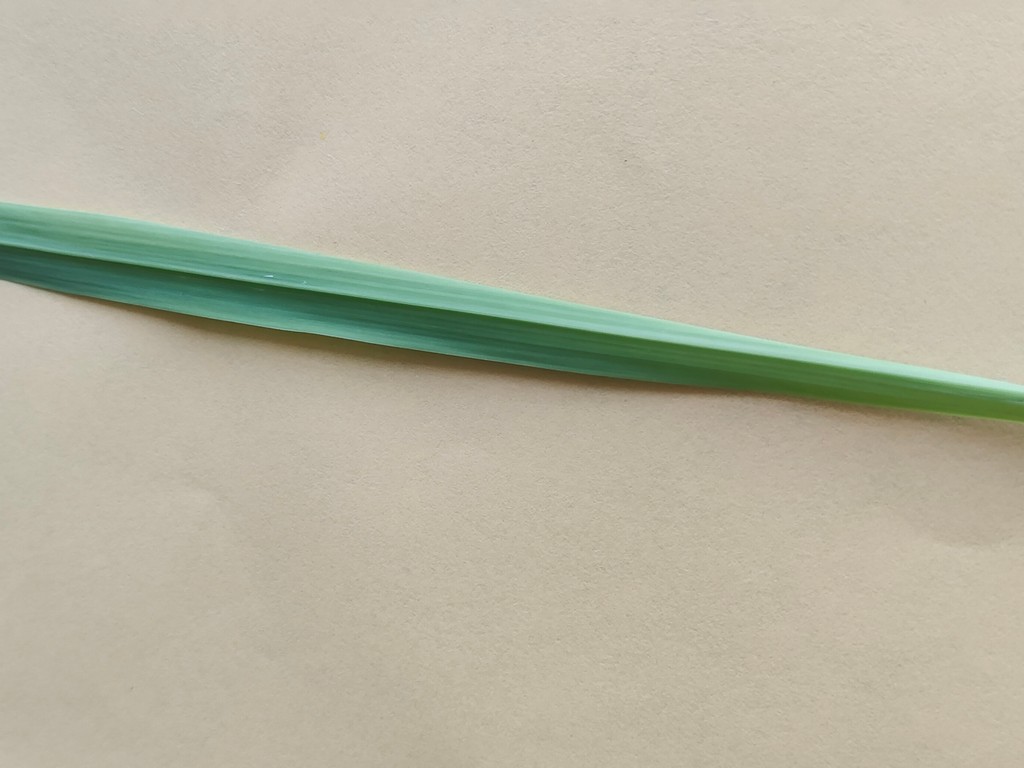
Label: Healthy